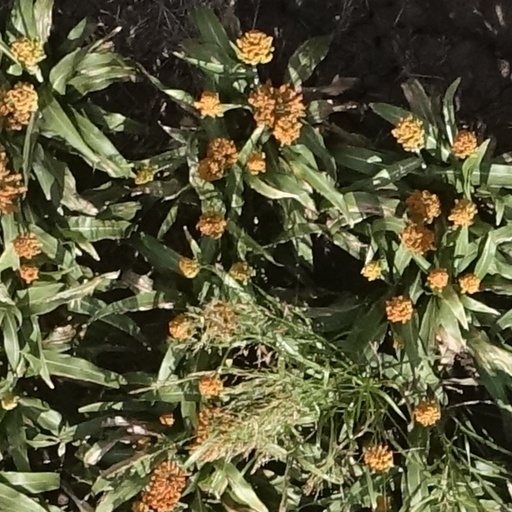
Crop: sorghum